Artis Pabriks

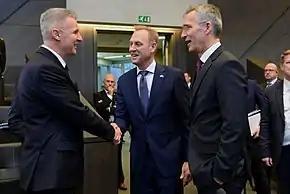
In February 2019, Pabriks greets U.S. Acting Defense Secretary Patrick Shanahan and NATO Secretary General Jens Stoltenberg in Brussels.

In June 2018 Pabriks left the Unity party and joined the liberal movement Development/For!. He was nominated as the prime ministerial candidate of this electoral alliance and was elected member of the Saeima in the 2018 parliamentary election.